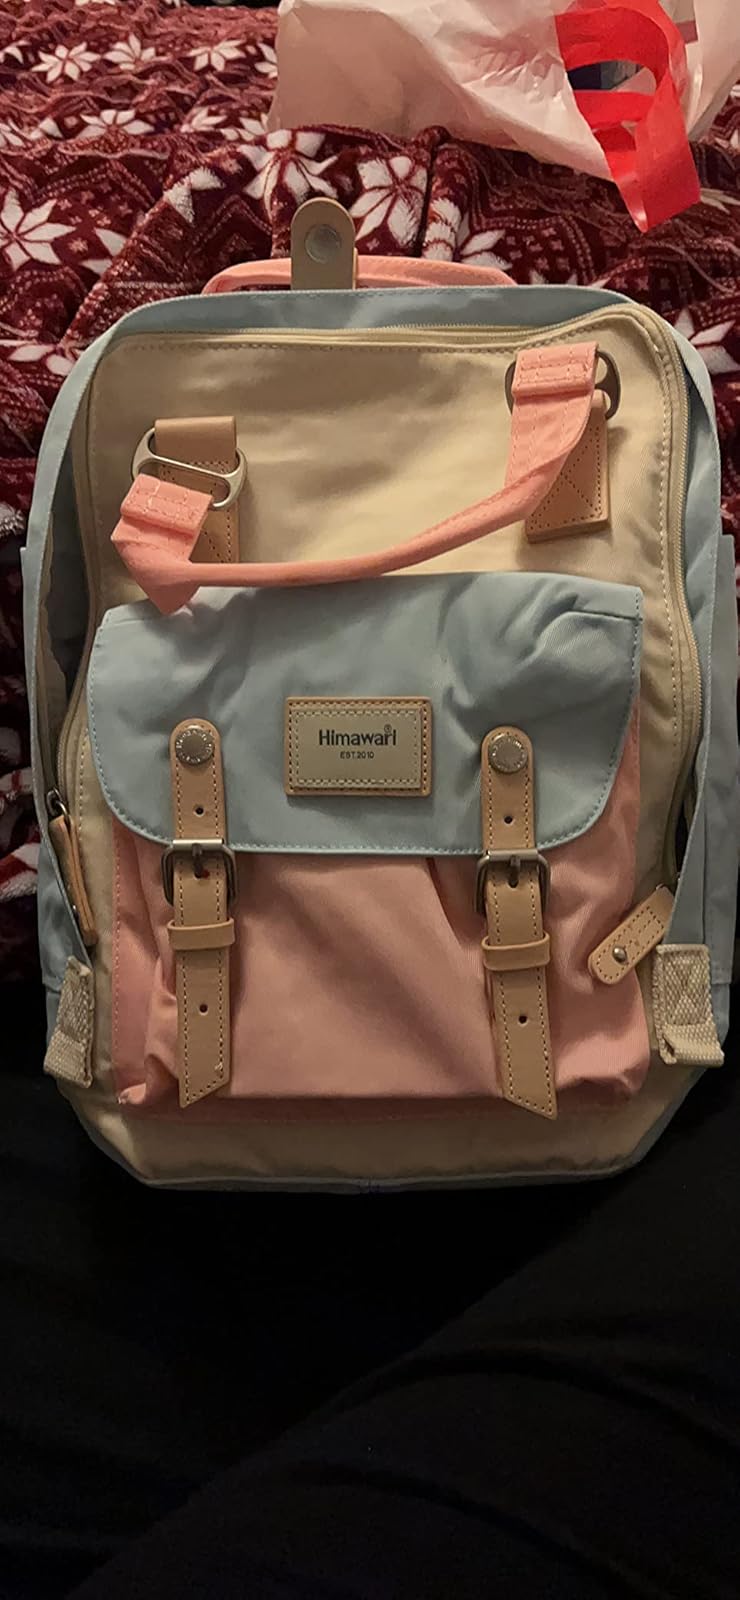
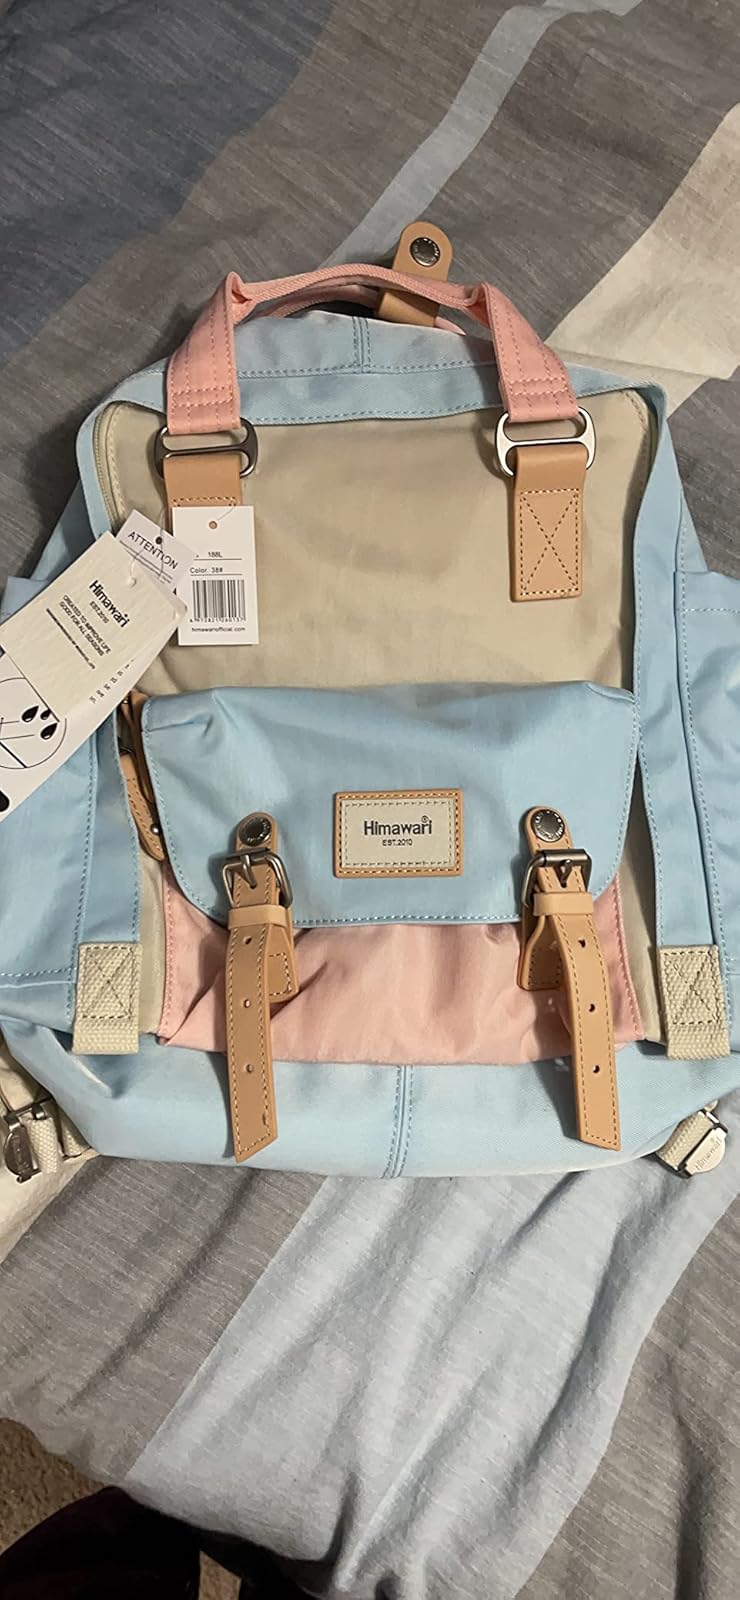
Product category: bag
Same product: yes